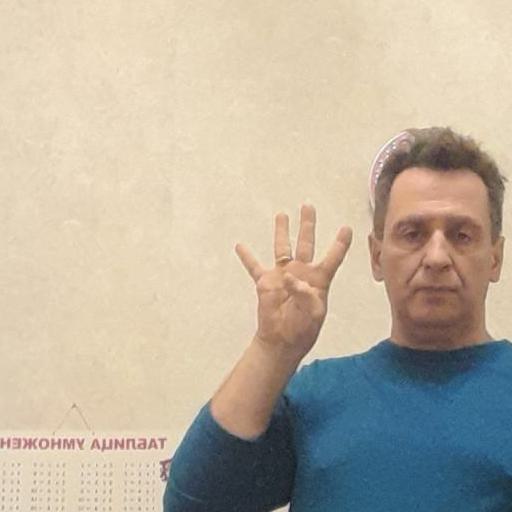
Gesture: four